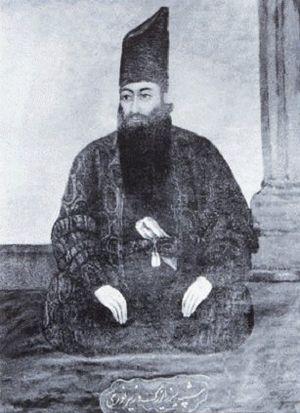
Mīrzā Ḥusayn-ʿAlī Nūrī, né le 12 novembre 1817 à Téhéran, Iran et mort le 29 mai 1892 à Acre, surnommé Bahāʾ-Allāh, est le fondateur de la religion baha’ie, s’affirmant comme la dernière en date d’une longue lignée de révélations à travers des « enseignants » marquants. Il proclama l’unification prochaine de l’humanité et l’émergence d’une civilisation mondiale. Bahāʾ-Allāh affirme être le « Promis » des religions du passé « venu, au temps de la fin, amener les peuples du monde vers la justice et la prospérité, vers l’Âge d’Or de l’histoire de l’humanité ».
Ṣubḥ-i Azal, ce qui signifie en arabo-persan « Aurore de l’Éternité », est le titre de Mīrzā Yaḥyā Nūrī qui fut le successeur du Bāb et le chef du Peuple du Bayān.